Helen of Greece and Denmark

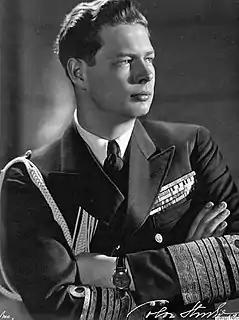
King Michael I at the time of his abdication, 1947

With the Soviet occupation, the staff of the Romanian Communist Party, which counted only a few thousand members during the coup of Michael I, exploded and demonstrations against the government of Constantin Sănătescu multiplied. At the same time, acts of sabotage were occurring all over the country, preventing the Romanian economy from recovering. Faced with the combined pressures of the representative of the Soviet Union, Andrey Vyshinsky, and the People's Democratic Front (offshoot of the Communist Party), the king needed to build a new government and named Nicolae Rădescu as the new Prime Minister (7 December 1944). Nevertheless, the situation remained tense in the country and when the new head of the government called for municipal elections on 15 March 1945, the Soviet Union resumed its destabilizing operations in order to impose a government of their liking. The refusal of the United States and United Kingdom to intervene on his behalf led the sovereign to consider abdication but he abandoned the idea on the advice of representatives of the two major democratic political forces, Dinu Brătianu and Iuliu Maniu. On 6 March 1945 Michael I finally called Petru Groza, leader of the Ploughmen's Front, as the new head of a government which had no association with any representative of either the Peasants and the Liberal parties.